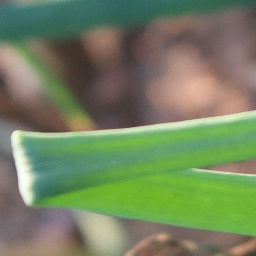
Label: healthy